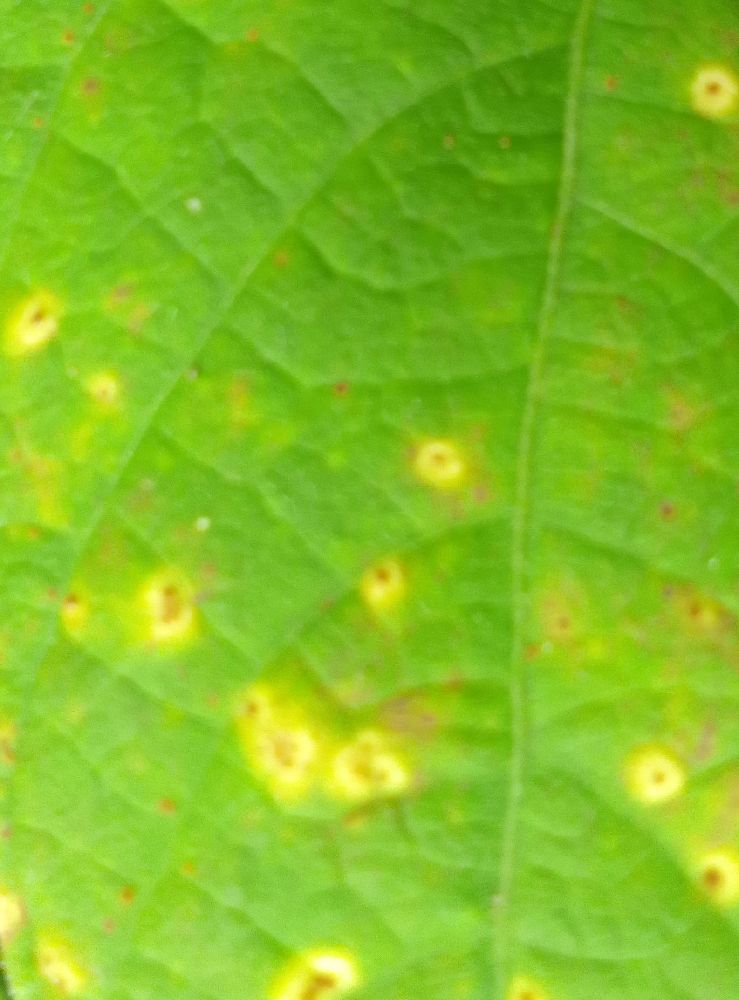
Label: rust